Patti Karr

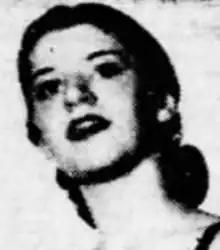
Patti Karr as a young dancer, from a 1949 newspaper.

Patti Karr (July 10, 1932 – July 11, 2020), born Patsy Lou Karkalits, was an American actress, dancer, and singer in Broadway musicals, and in film and television.